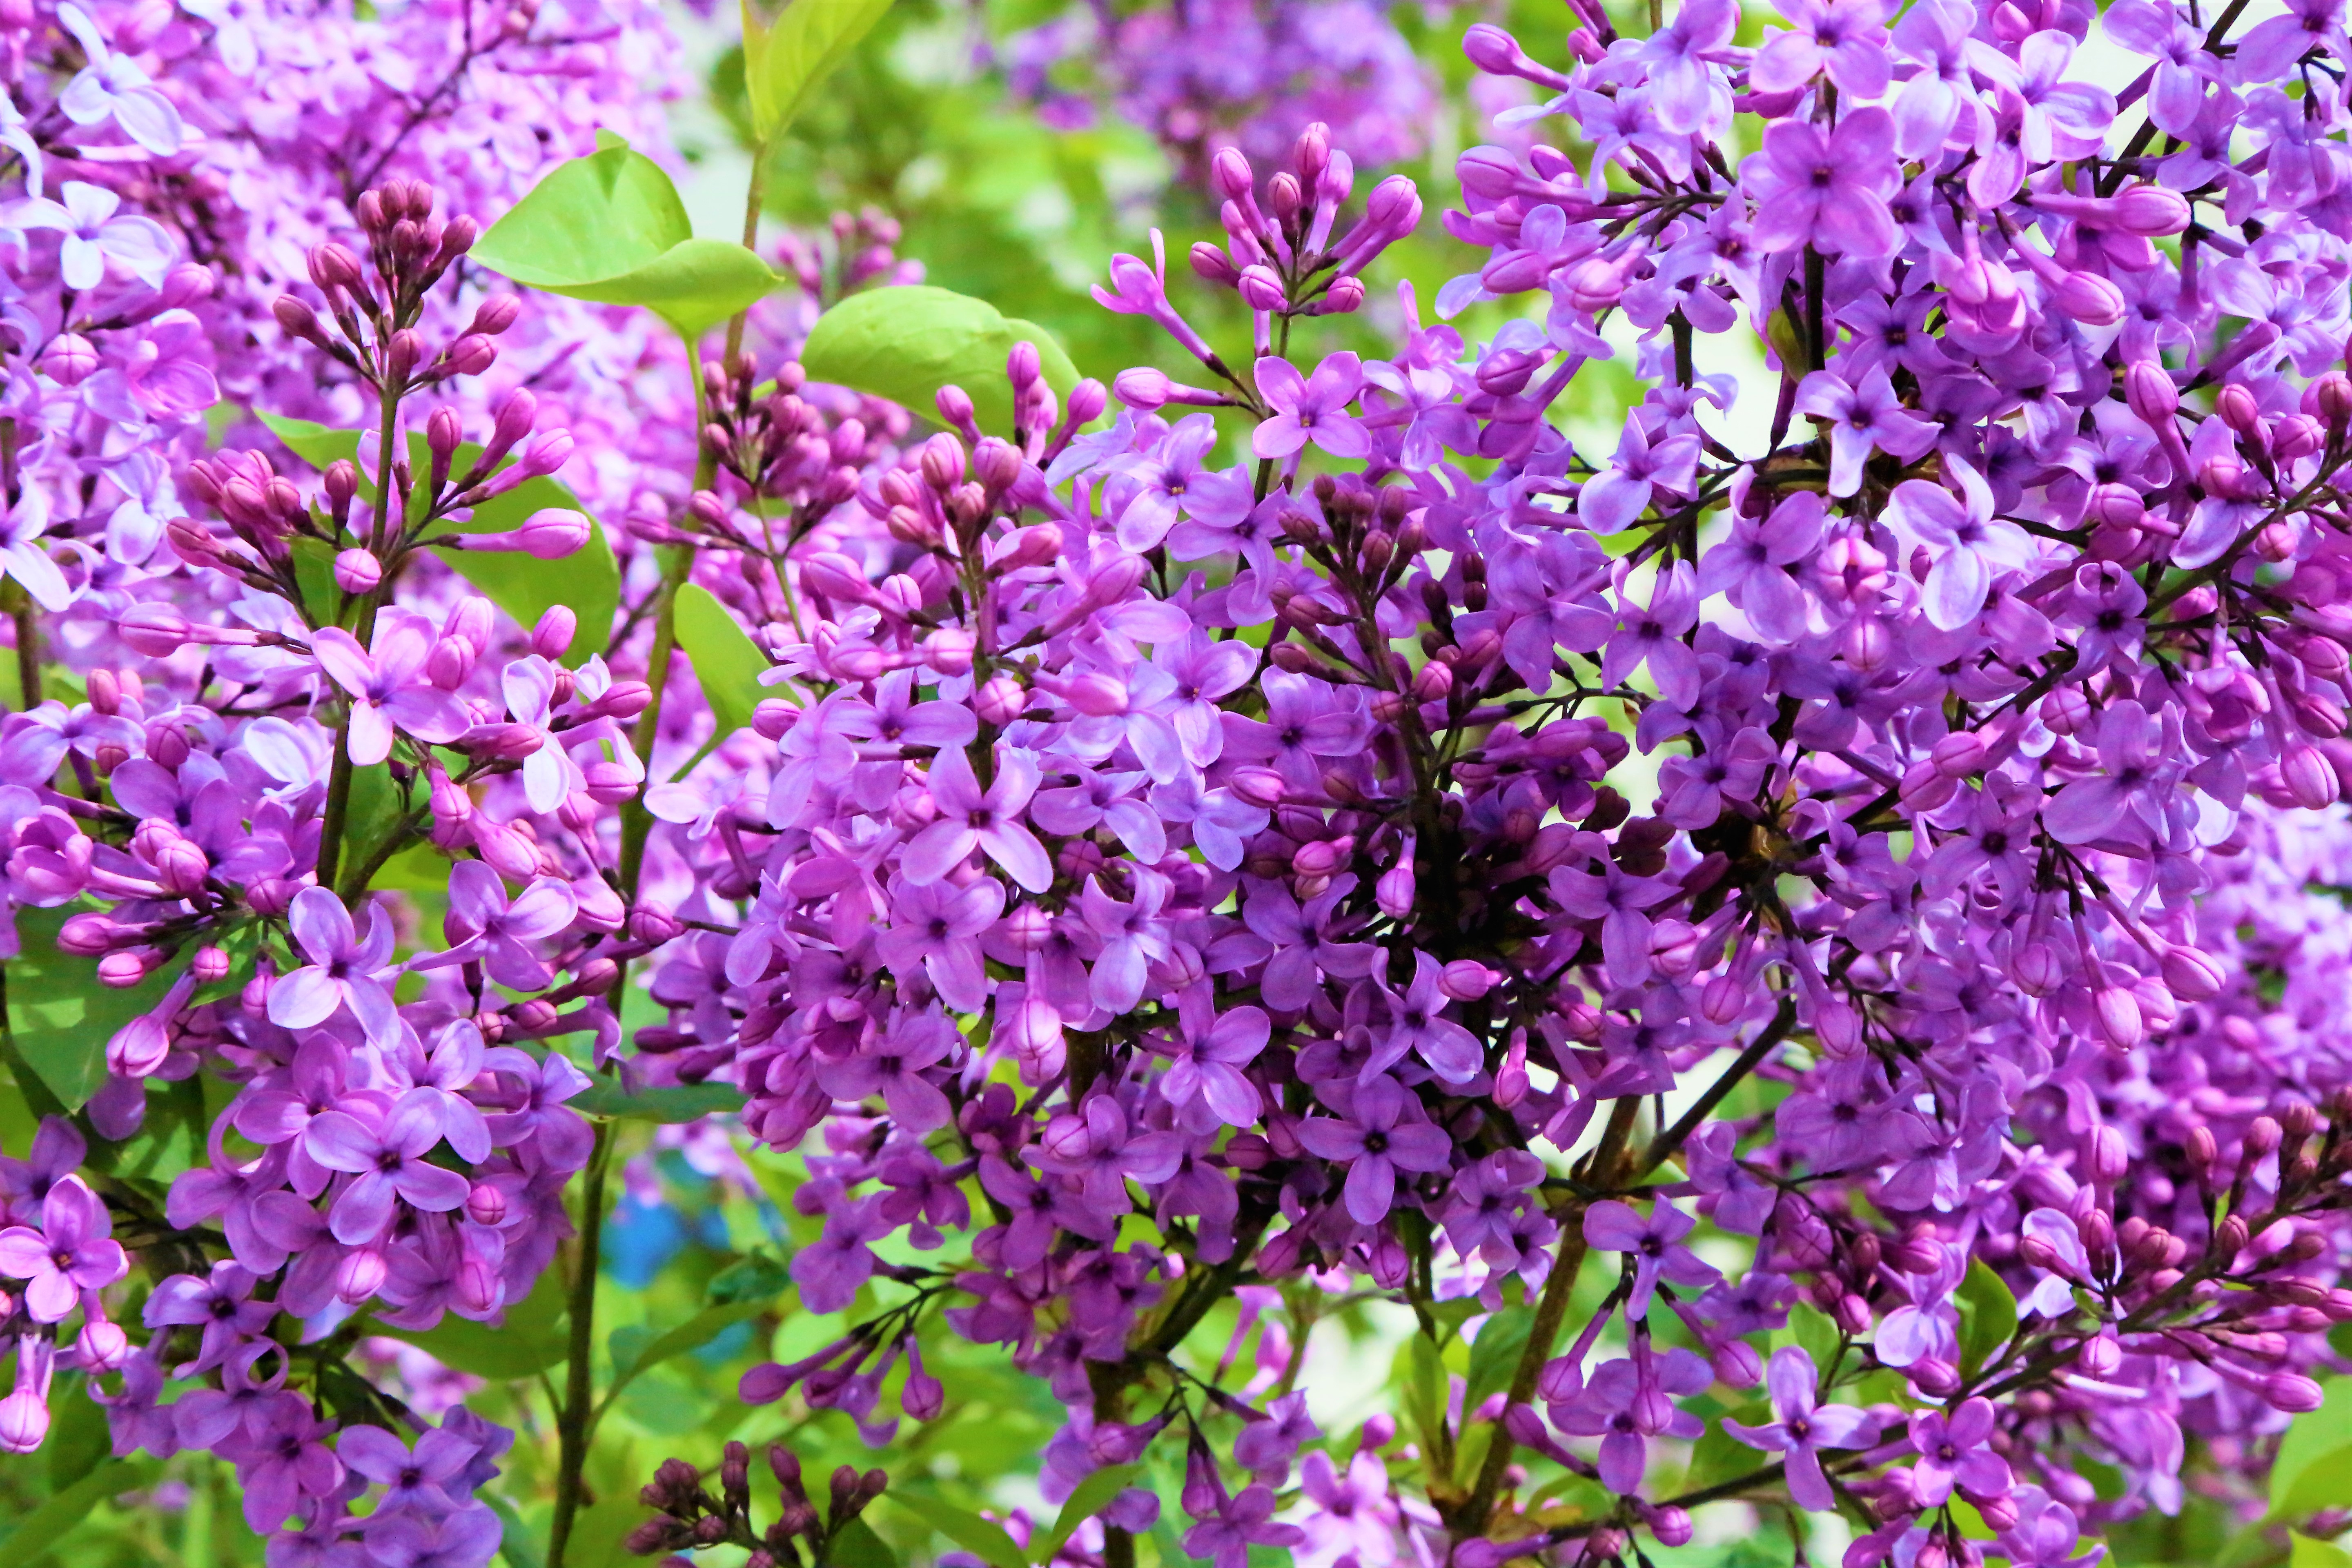
flowers, spring, nature, purple, colorful, flower, flowering plant, lilac, plant, lavender, subshrub, groundcover, breckland thyme, petal, Dame s rocket, violet family, wildflower, shrub, pink family, loosestrife and pomegranate family, perennial plant